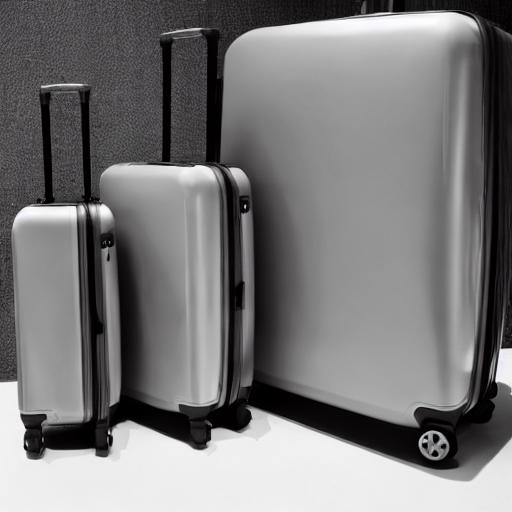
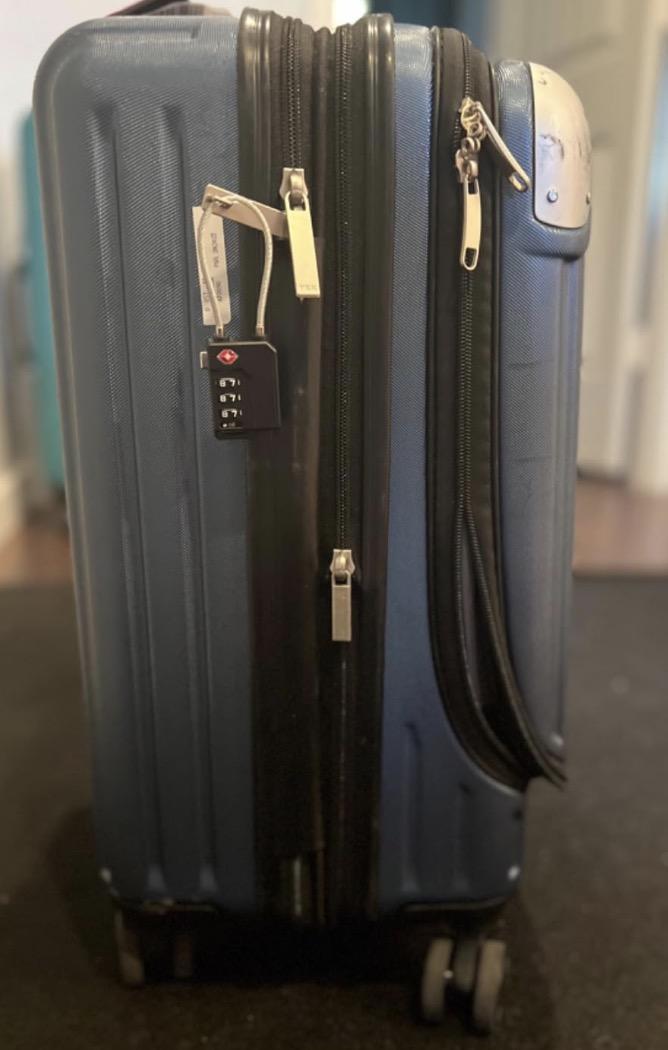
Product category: items_tea
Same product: no